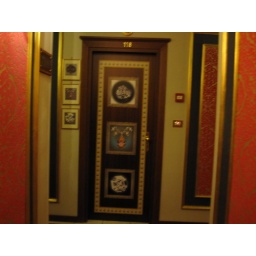
Our bedroom door in the lovely Villa Romeo Hotel